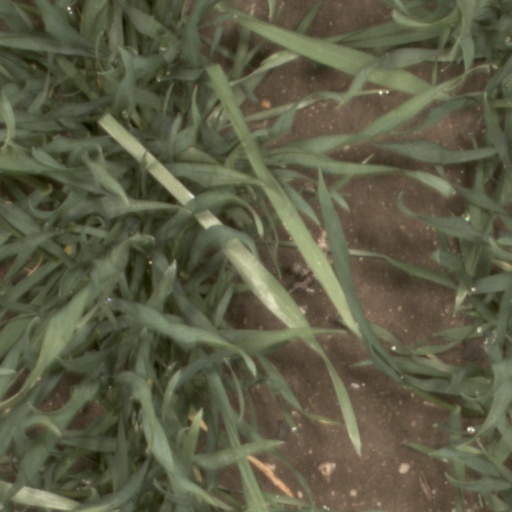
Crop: wheat